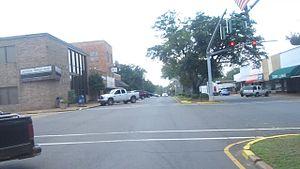
Jonesboro est une ville et le siège de la paroisse de Jackson, dans le nord de la Louisiane, aux États-Unis. La population de la ville était de 4 704 habitants au recensement de 2010, en hausse par rapport au chiffre de 3 914 habitants en 2000.